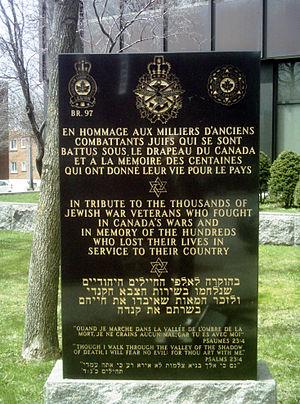
Monument devant le Musée commémoratif de l'Holocauste à Montréal
Fédération CJA est l'association représentant les 71 380 juifs de la région métropolitaine de Montréal au Québec, au Canada. La fédération se définit comme l'organisme central juif pour la philanthropie et la défense des droits de la communauté juive de Montréal. C'est par la CJA que passe le financement, la planification et la coordination des différents services sociaux juifs de Montréal.